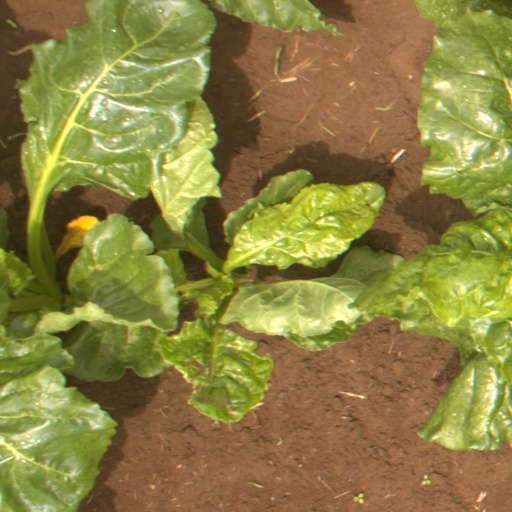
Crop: sugar beet